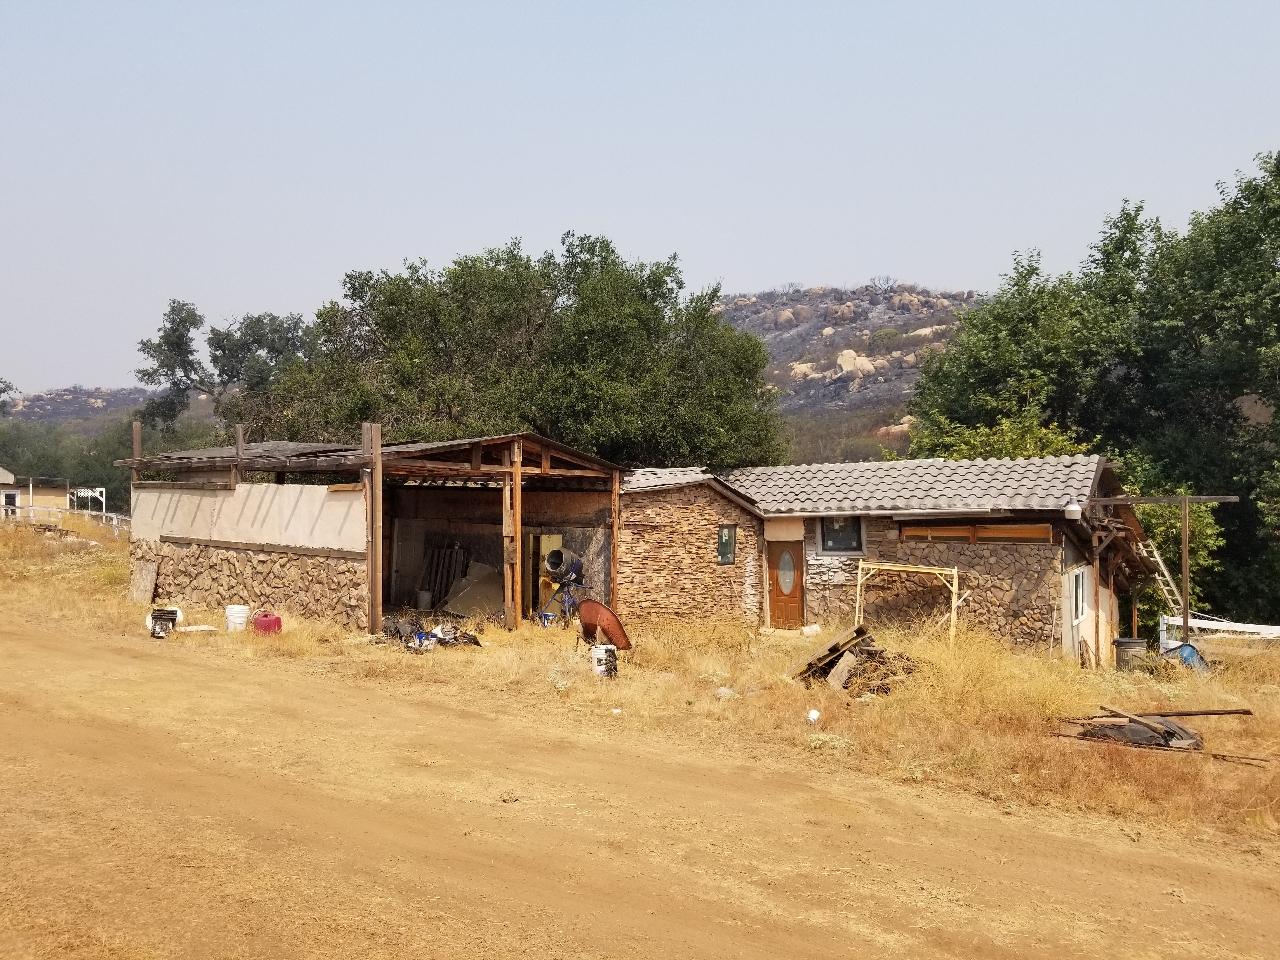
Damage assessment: no_damage